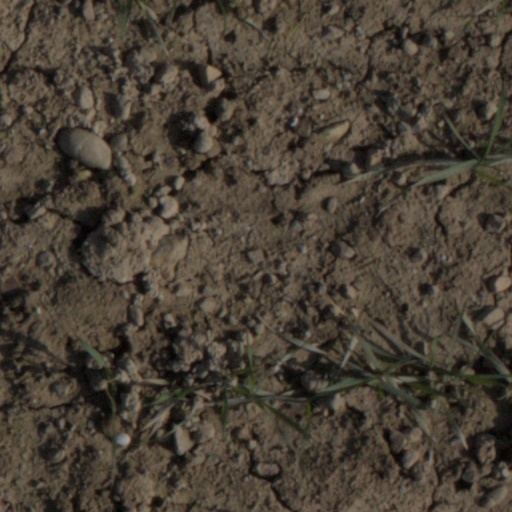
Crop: wheat